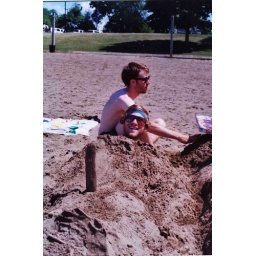
coach buried in sand